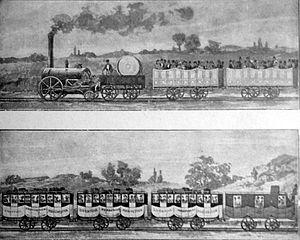
Le premier train de passagers en Europe, En1830, la locomotive à vapeur de George Stephenson, sur la ligne de Liverpool à Manchester
George Stephenson, né le 9 juin 1781 à Wylam et mort le 12 août 1848 à Tapton House, est un ingénieur britannique. Il fait partie des « pères fondateurs » du chemin de fer à vapeur.